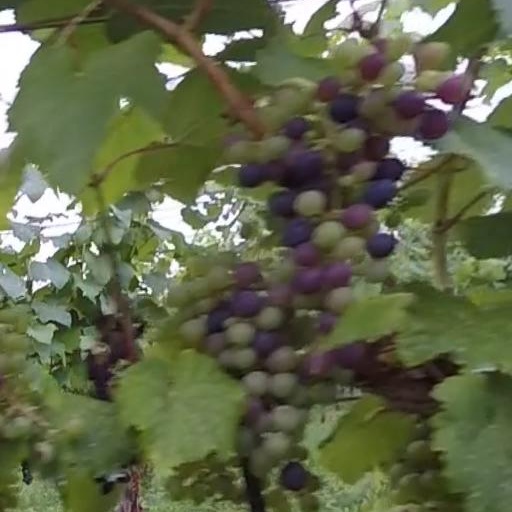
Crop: grape